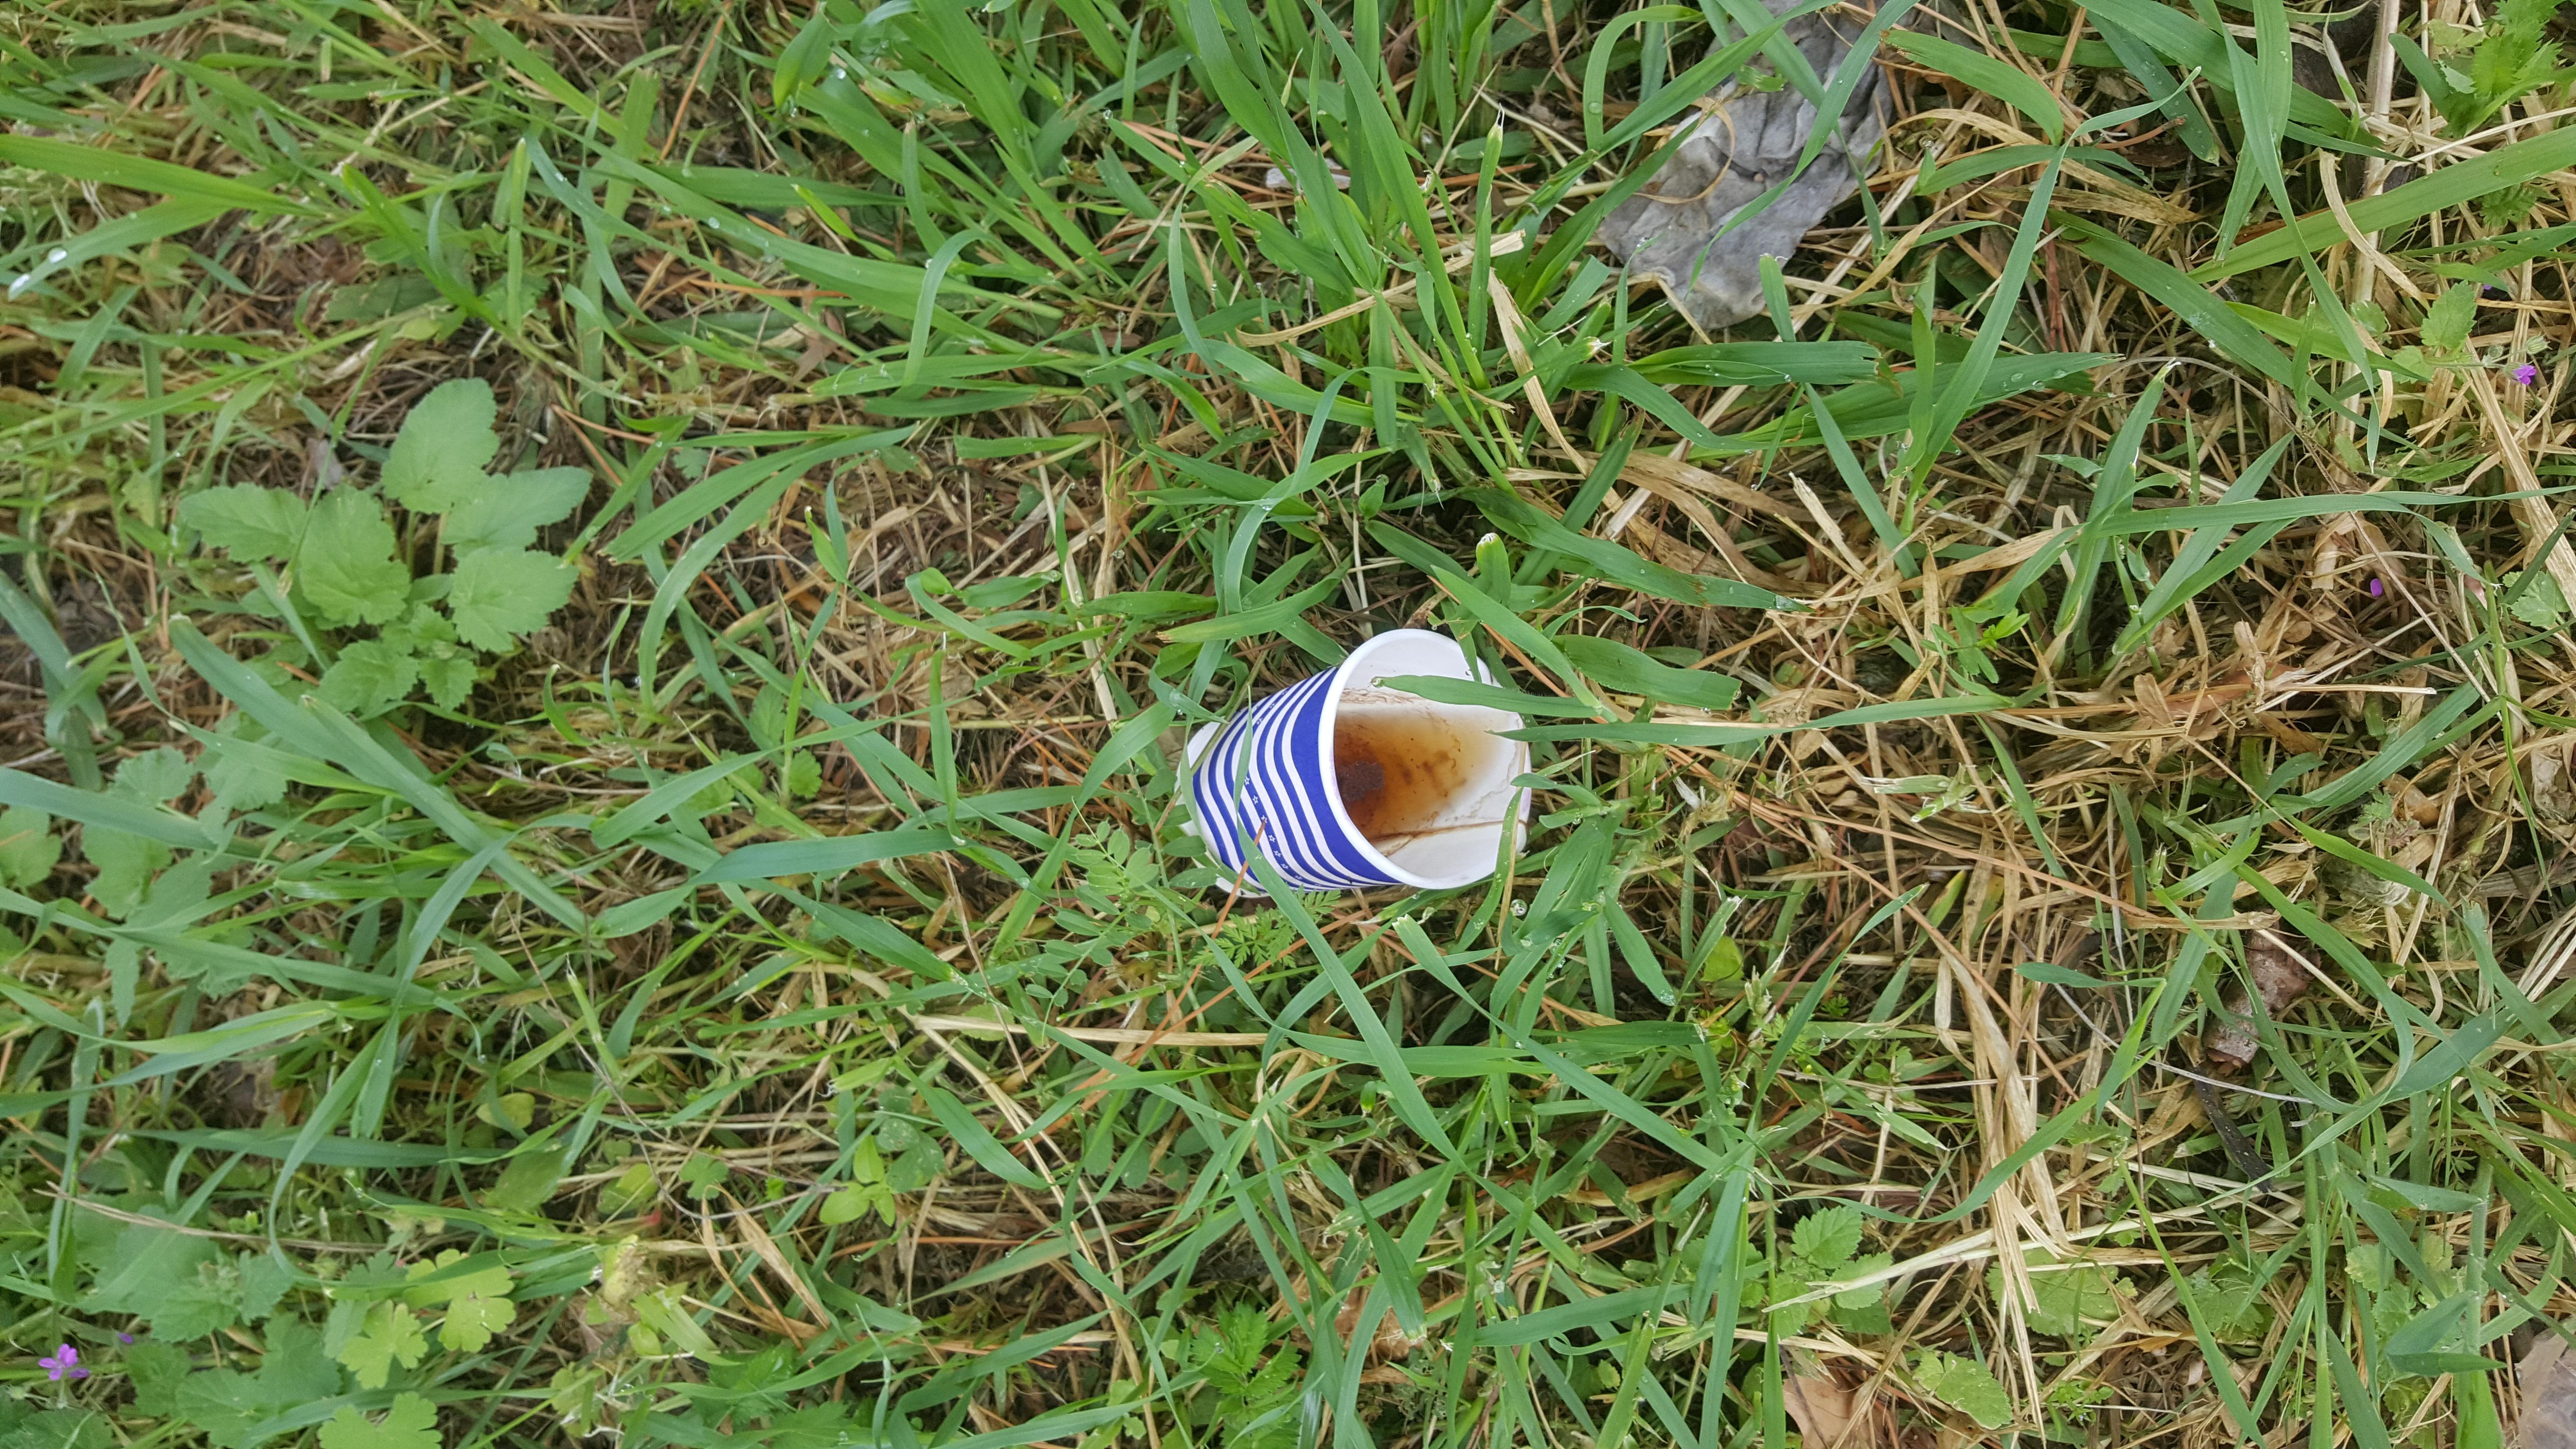
Object: Paper cup (Cup)

Object: Unlabeled litter (Unlabeled litter)